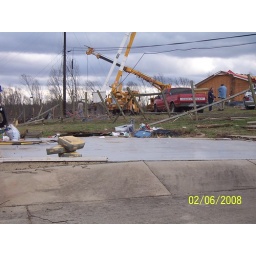
the man in the blue shirt is Wallace. He owns the house next door